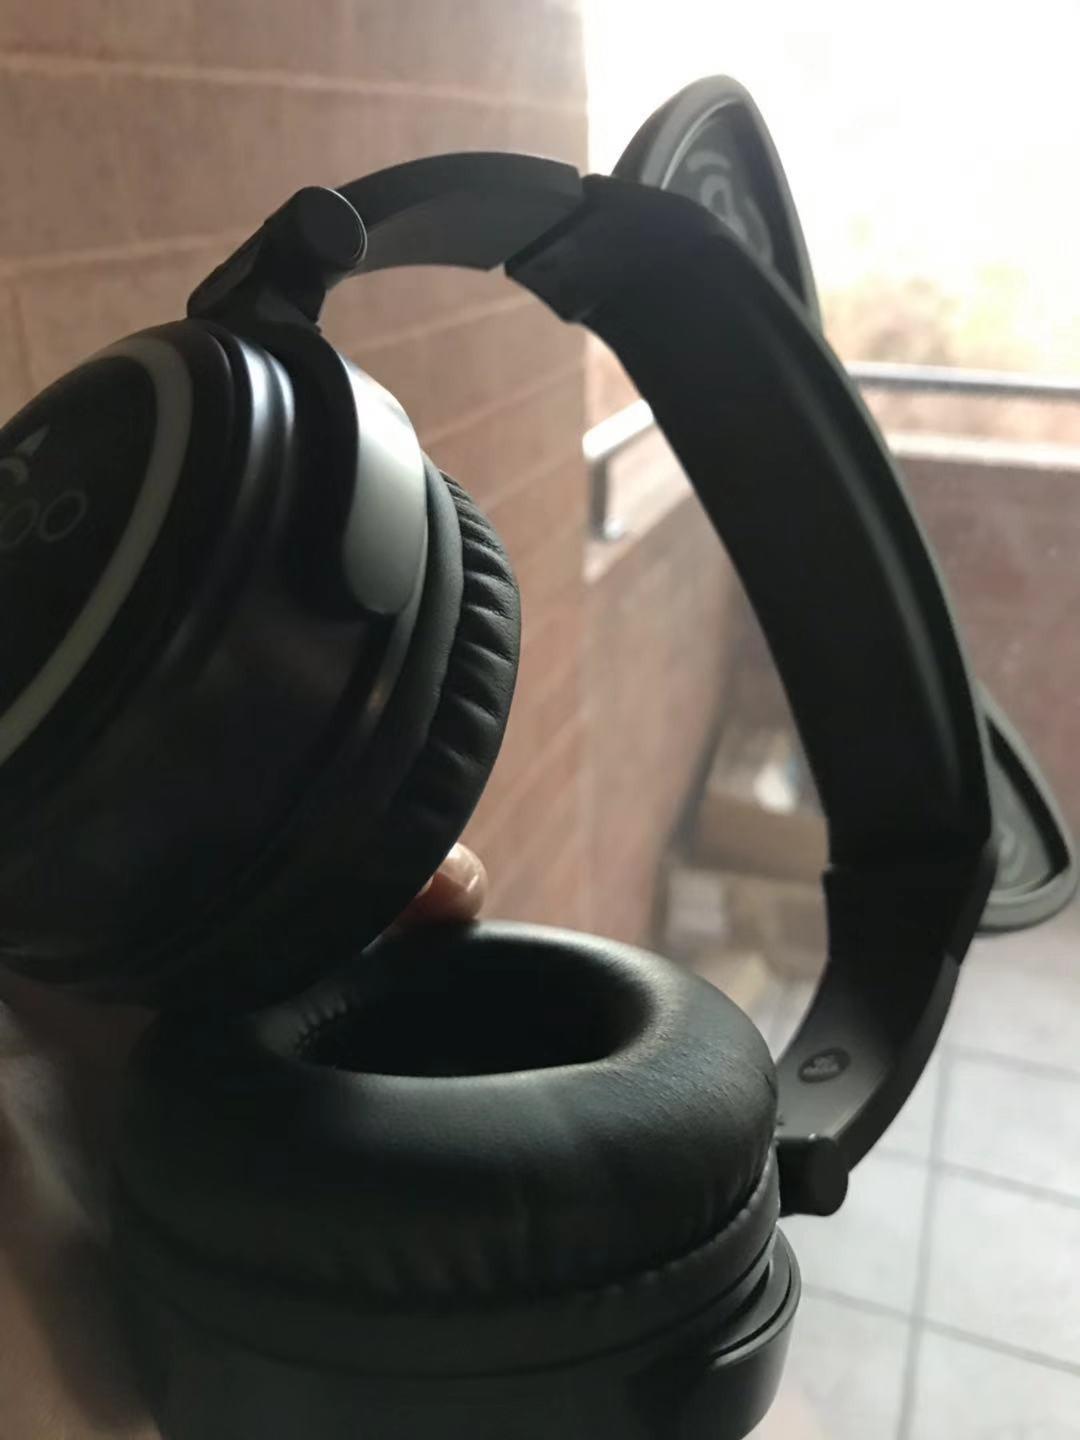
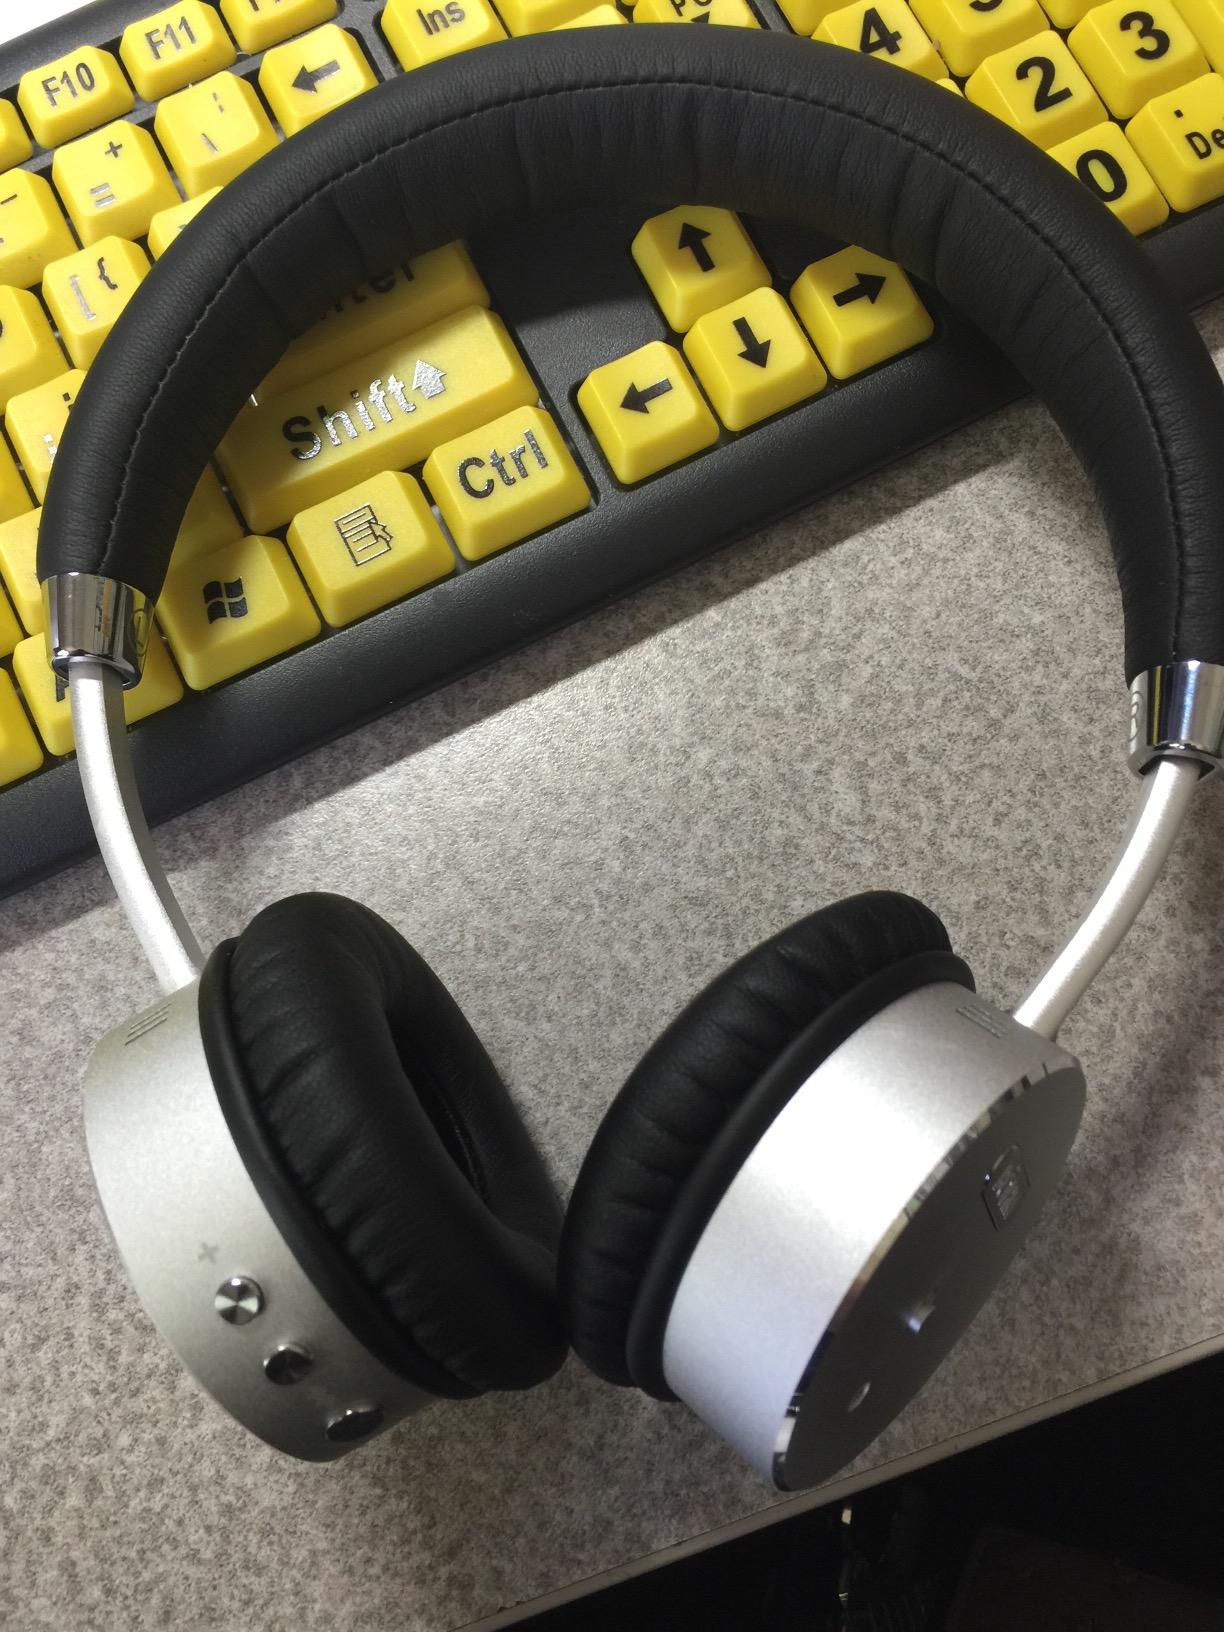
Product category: headphones
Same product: no